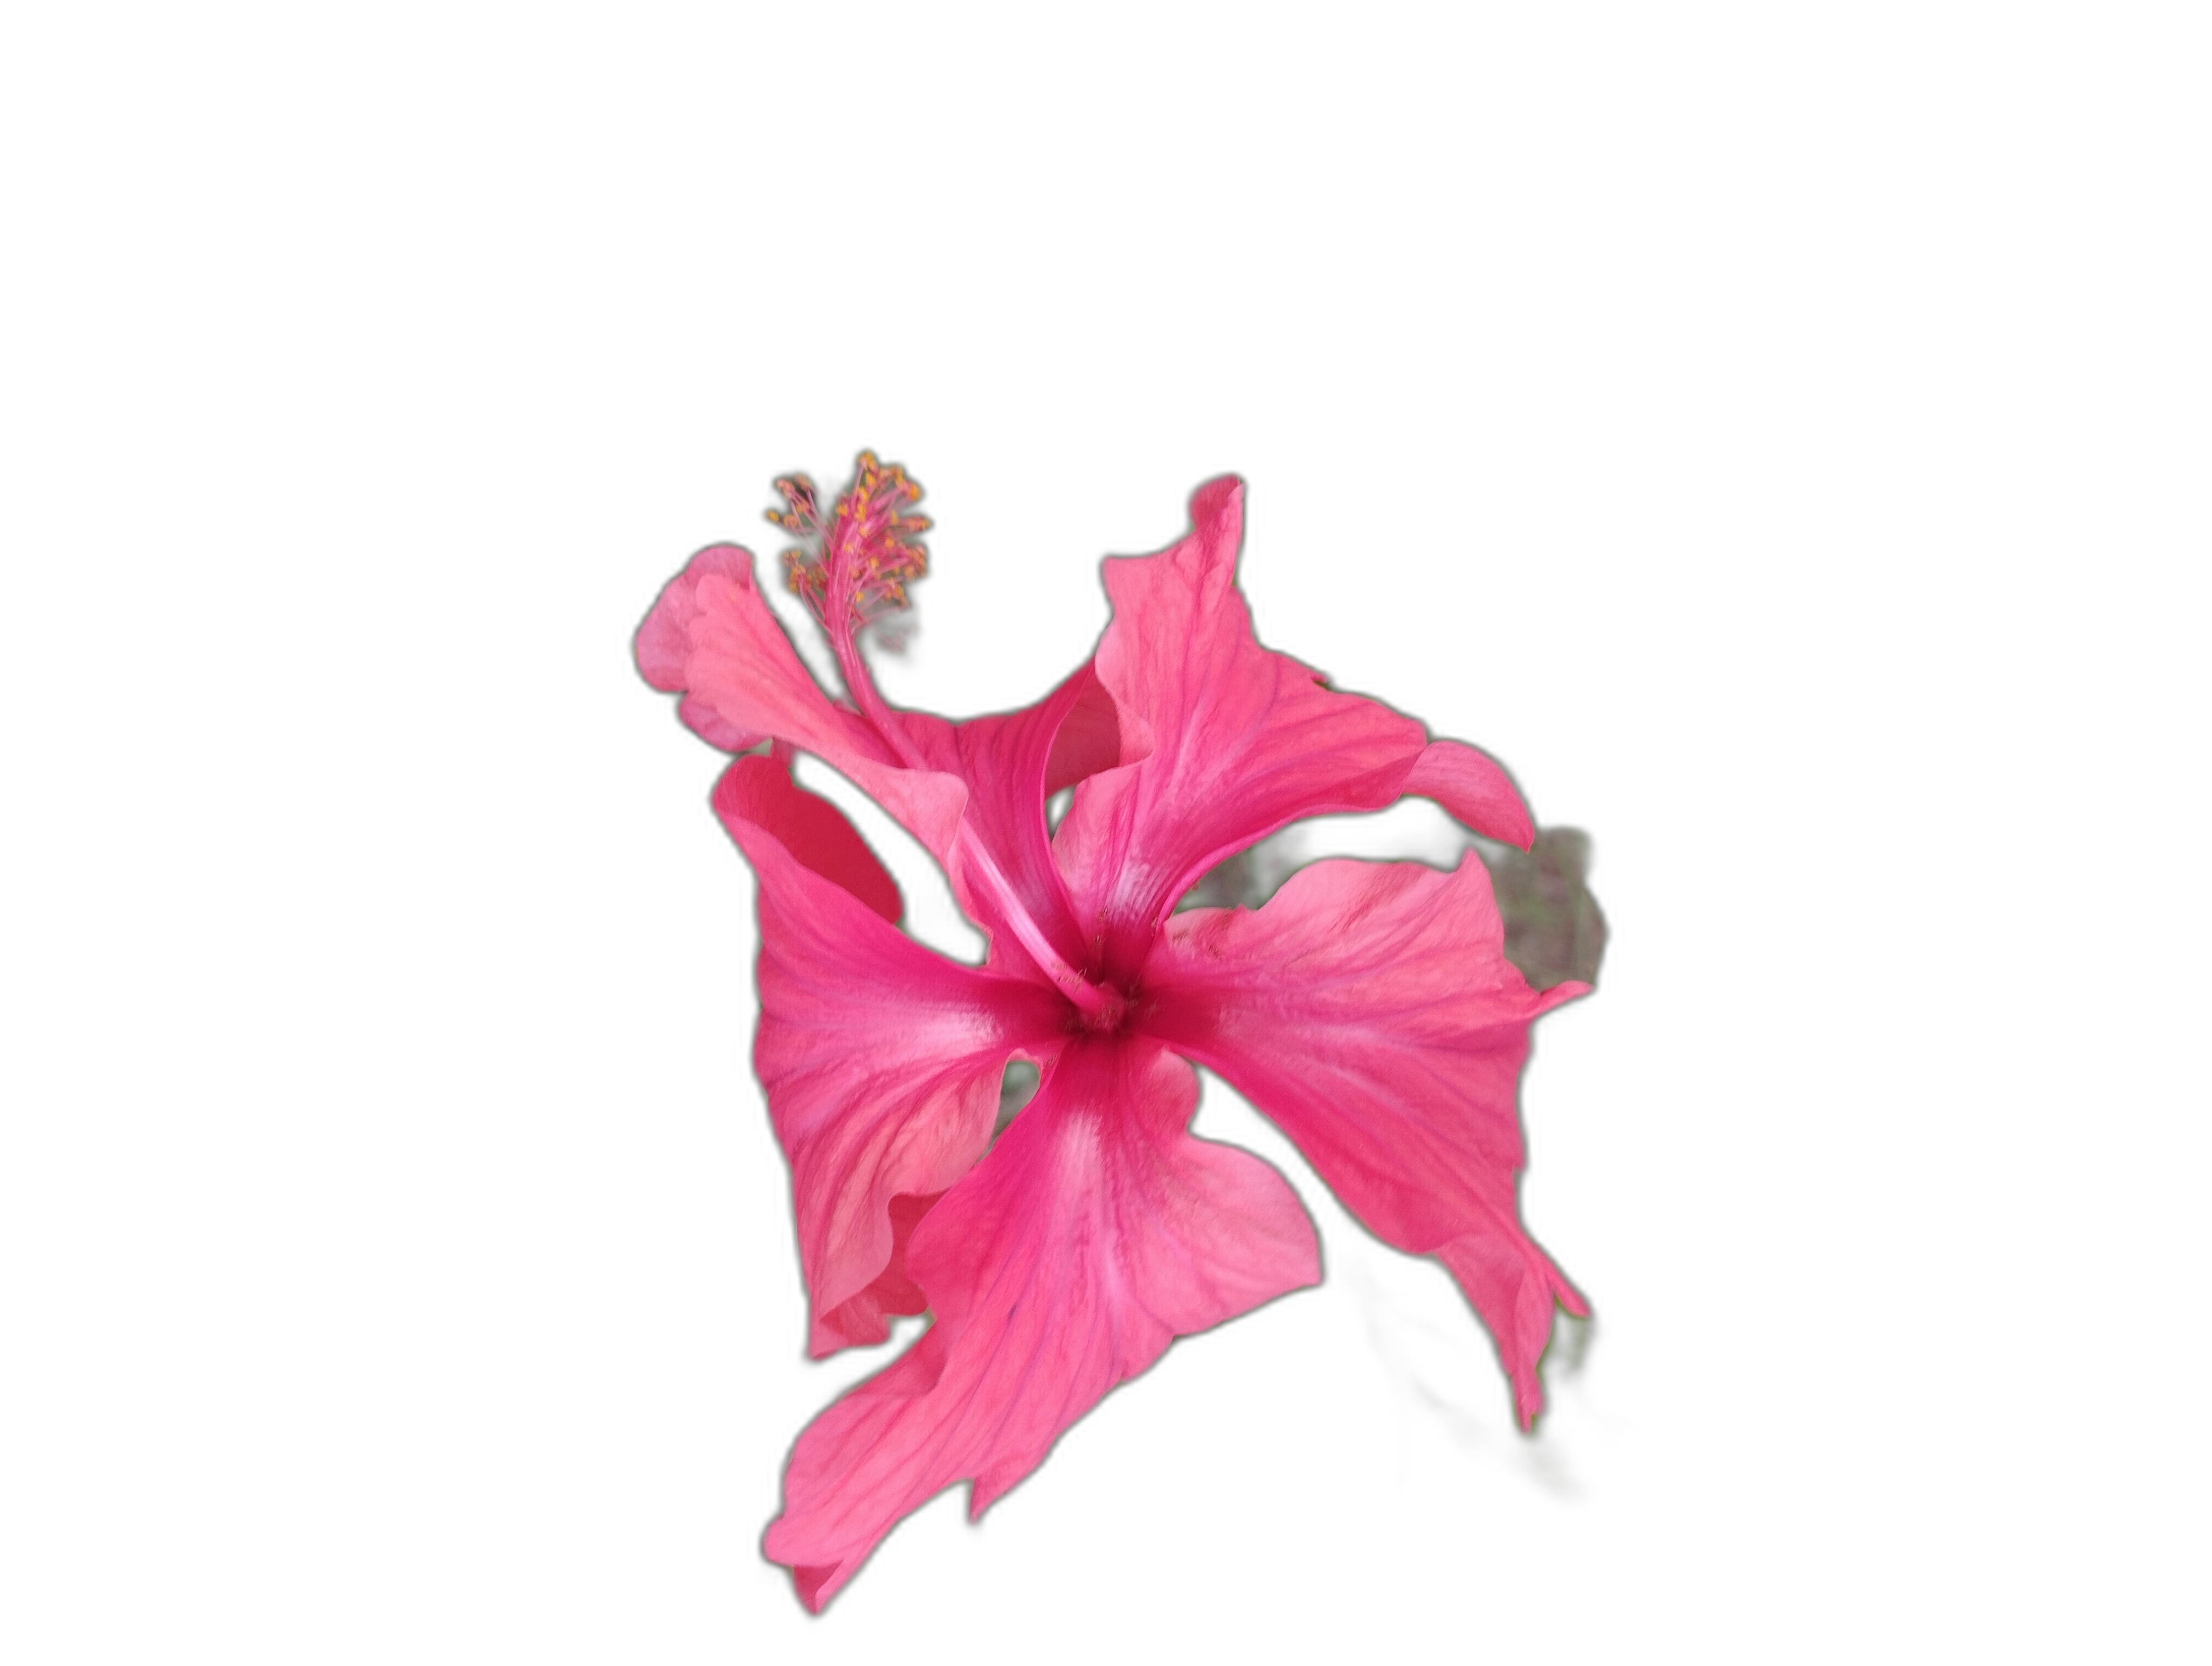
Label: Hibiscus